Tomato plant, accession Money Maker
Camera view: horizontal (90 deg, fisheye); turntable rotation: 180 degrees
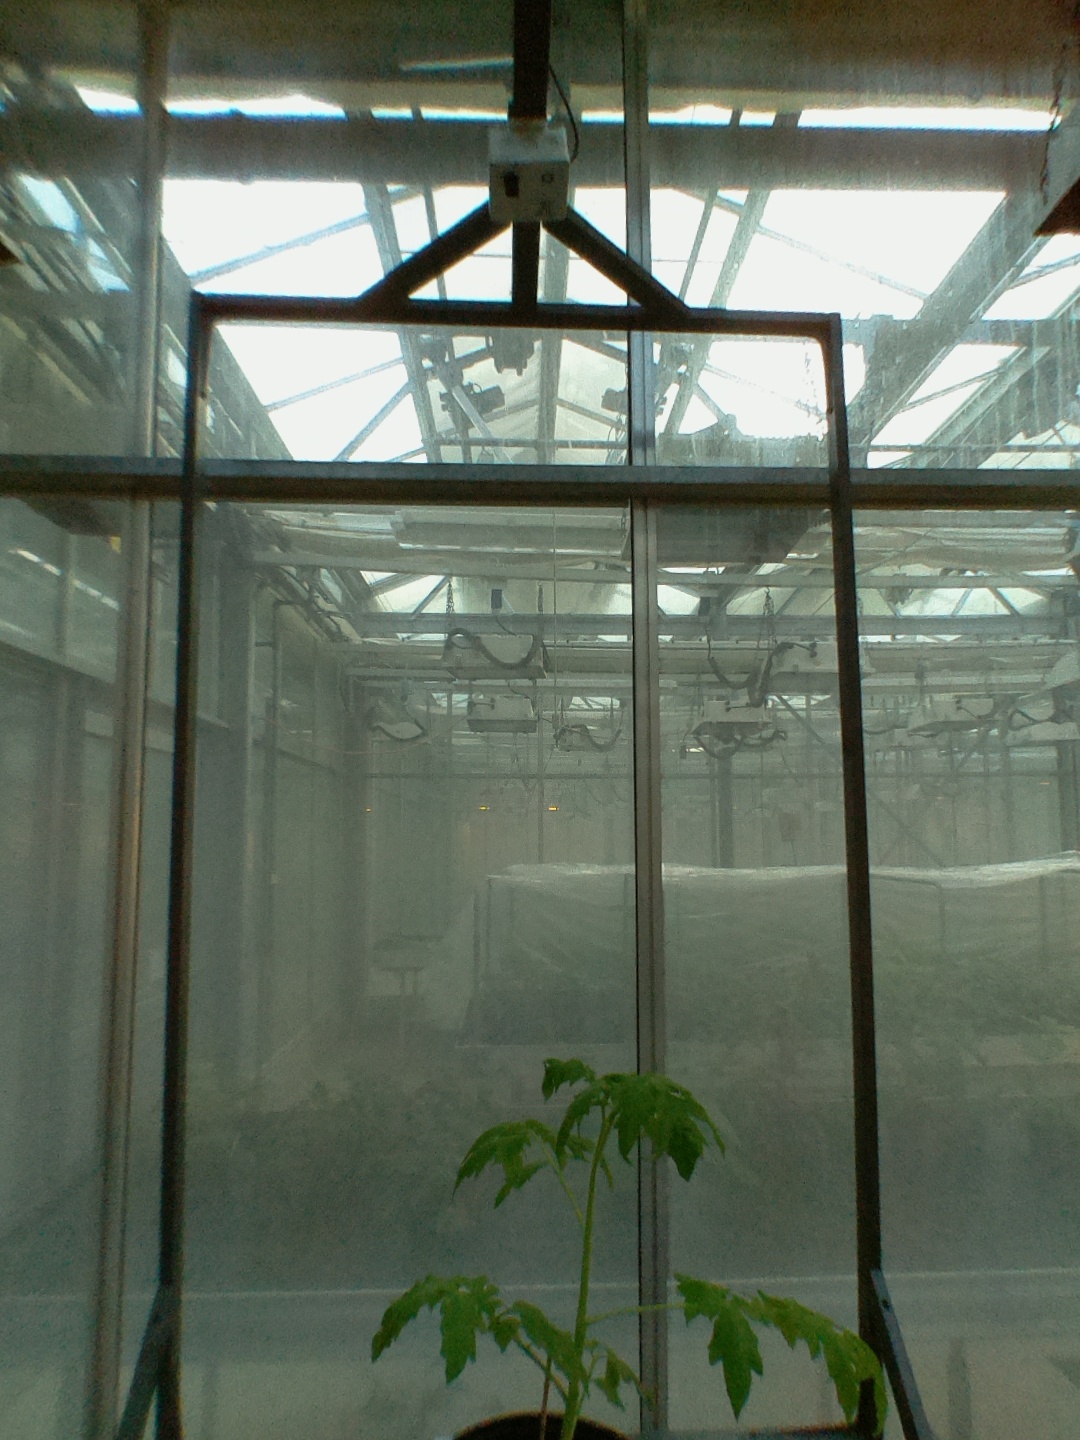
BBCH growth stage 13: 6 of true leaves visible